Bugatti Veyron

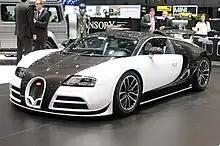
Bugatti Veyron Linea (Mansory) Viviere front view at the Geneva Motor Show, 2014

A Bugatti Veyron 16.4 Grand Sport Vitesse driven by the Chinese racing driver Anthony Liu at Volkswagen Group's proving grounds in Ehra-Lessien became the fastest open-top production sports car, with a top speed of .